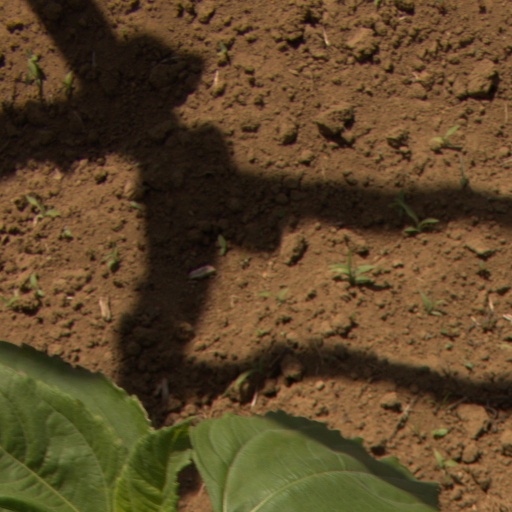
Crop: Jerusalem artichoke